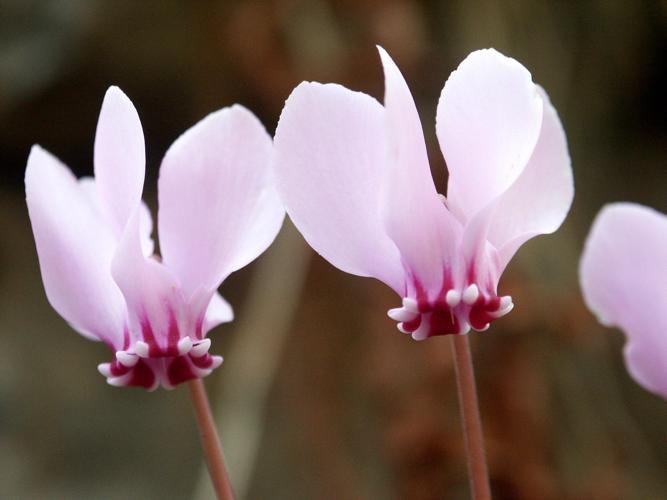
Label: cyclamen